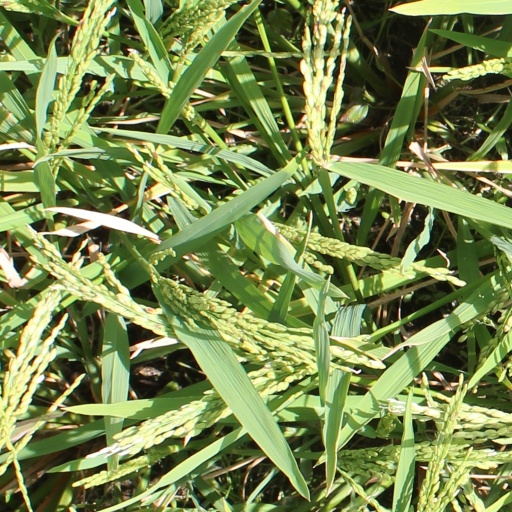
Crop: rice